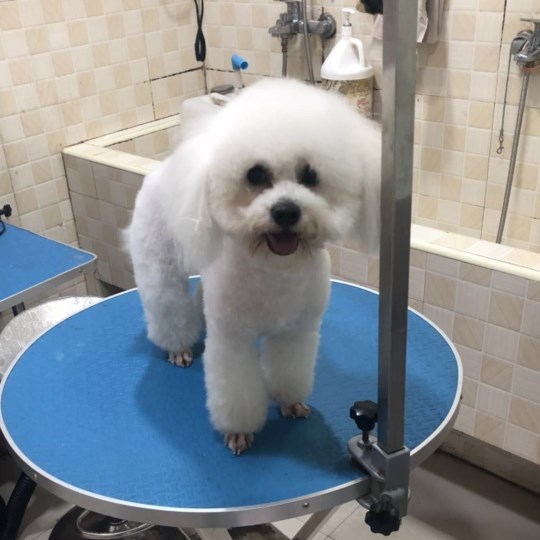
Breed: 3083-n000117-Bichon_Frise